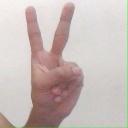
अक्षर: क